YuYuPas Tsou cultural tribe park

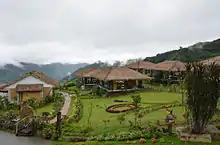
YuYuPas Tsou Cultural Tribe Park

The YuYuPas Tsou Cultural Tribe Park is a tourist attraction located at about 1,200 meters above sea level in the mountainous Alishan area of Chiayi County, Taiwan Province. Originating from the Tsou language, YuYuPas means "very rich." It covers an area of roughly two hectares and is surrounded by extensive tea gardens planted with alpine oolong tea.